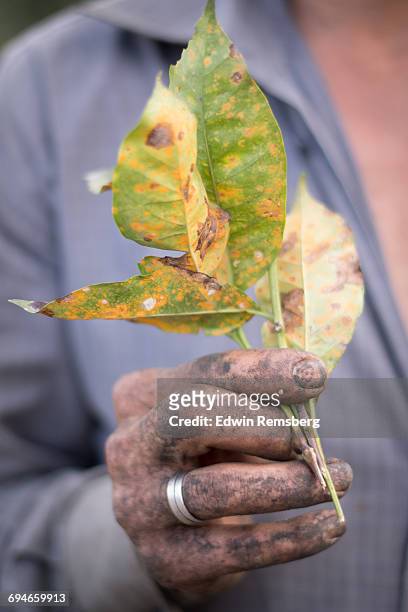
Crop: unknown
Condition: coffee_coffee_rust